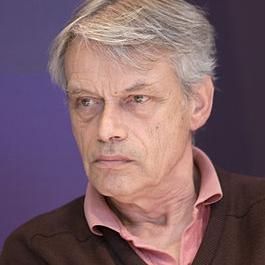
Age: 69